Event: Nepal Earthquake
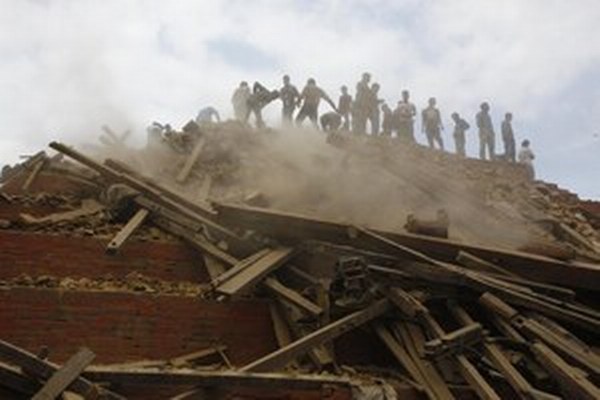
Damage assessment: damage